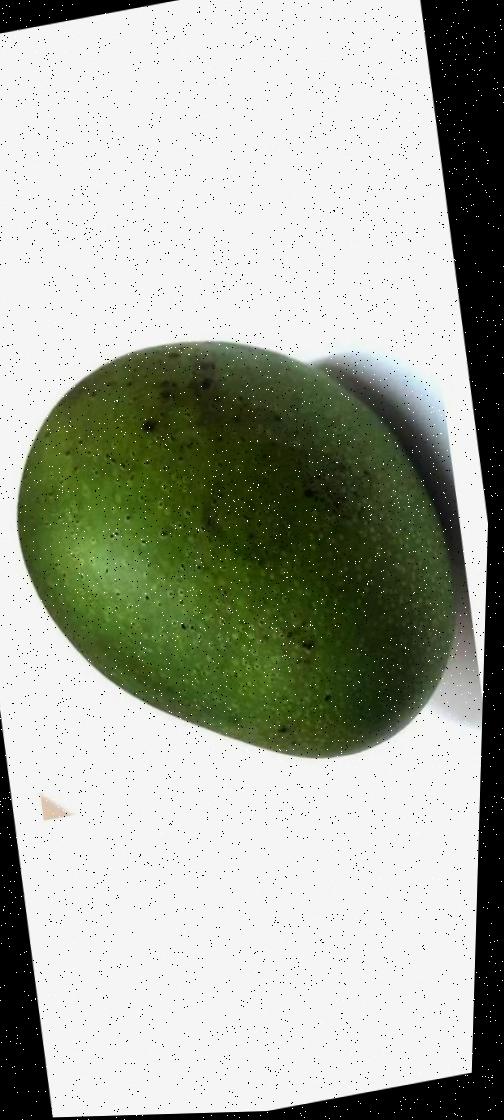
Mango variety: Ashshina Zhinuk